St Andrew's House

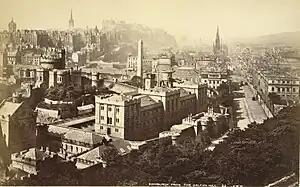
The old Calton Gaol.

The building was designed by Thomas S. Tait of Burnet, Tait and Lorne, architects, who won the architectural competition to gain the commission. Construction began in November 1935 and was completed in 1939; the building initially housed the Scottish Office, including the offices of the Secretary of State for Scotland. The heraldic sculpture on the front is by John Marshall.